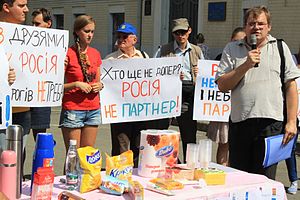
Du skal ikke købe russisk!
"""Du skal ikke købe russisk!"" eller ""Boykot russiske varer"" er en ikke-voldelig kampagne med det formål at boykotte russisk handel i Ukraine. Protesten startede den 14. august 2013 som en reaktion på Ruslands handelsembago mod Ukraine. Den blev organiseret af Vidsich på de sociale medier. Kampagnen blev senere udvidet til en massedistribution af foldere, plakater og kilstremærker til over 45 byer. Ved begyndelsen af Euromajdan-demonstrationerne i november 2013 ebbede kampagnen ud, men vendte tilbage med fuld kraft den 2. marts 2014 under Krimkrisen og den russiske militære intervention i Ukraine."